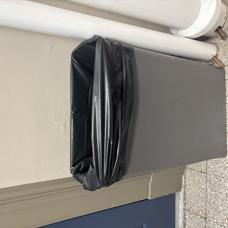
Label: trash